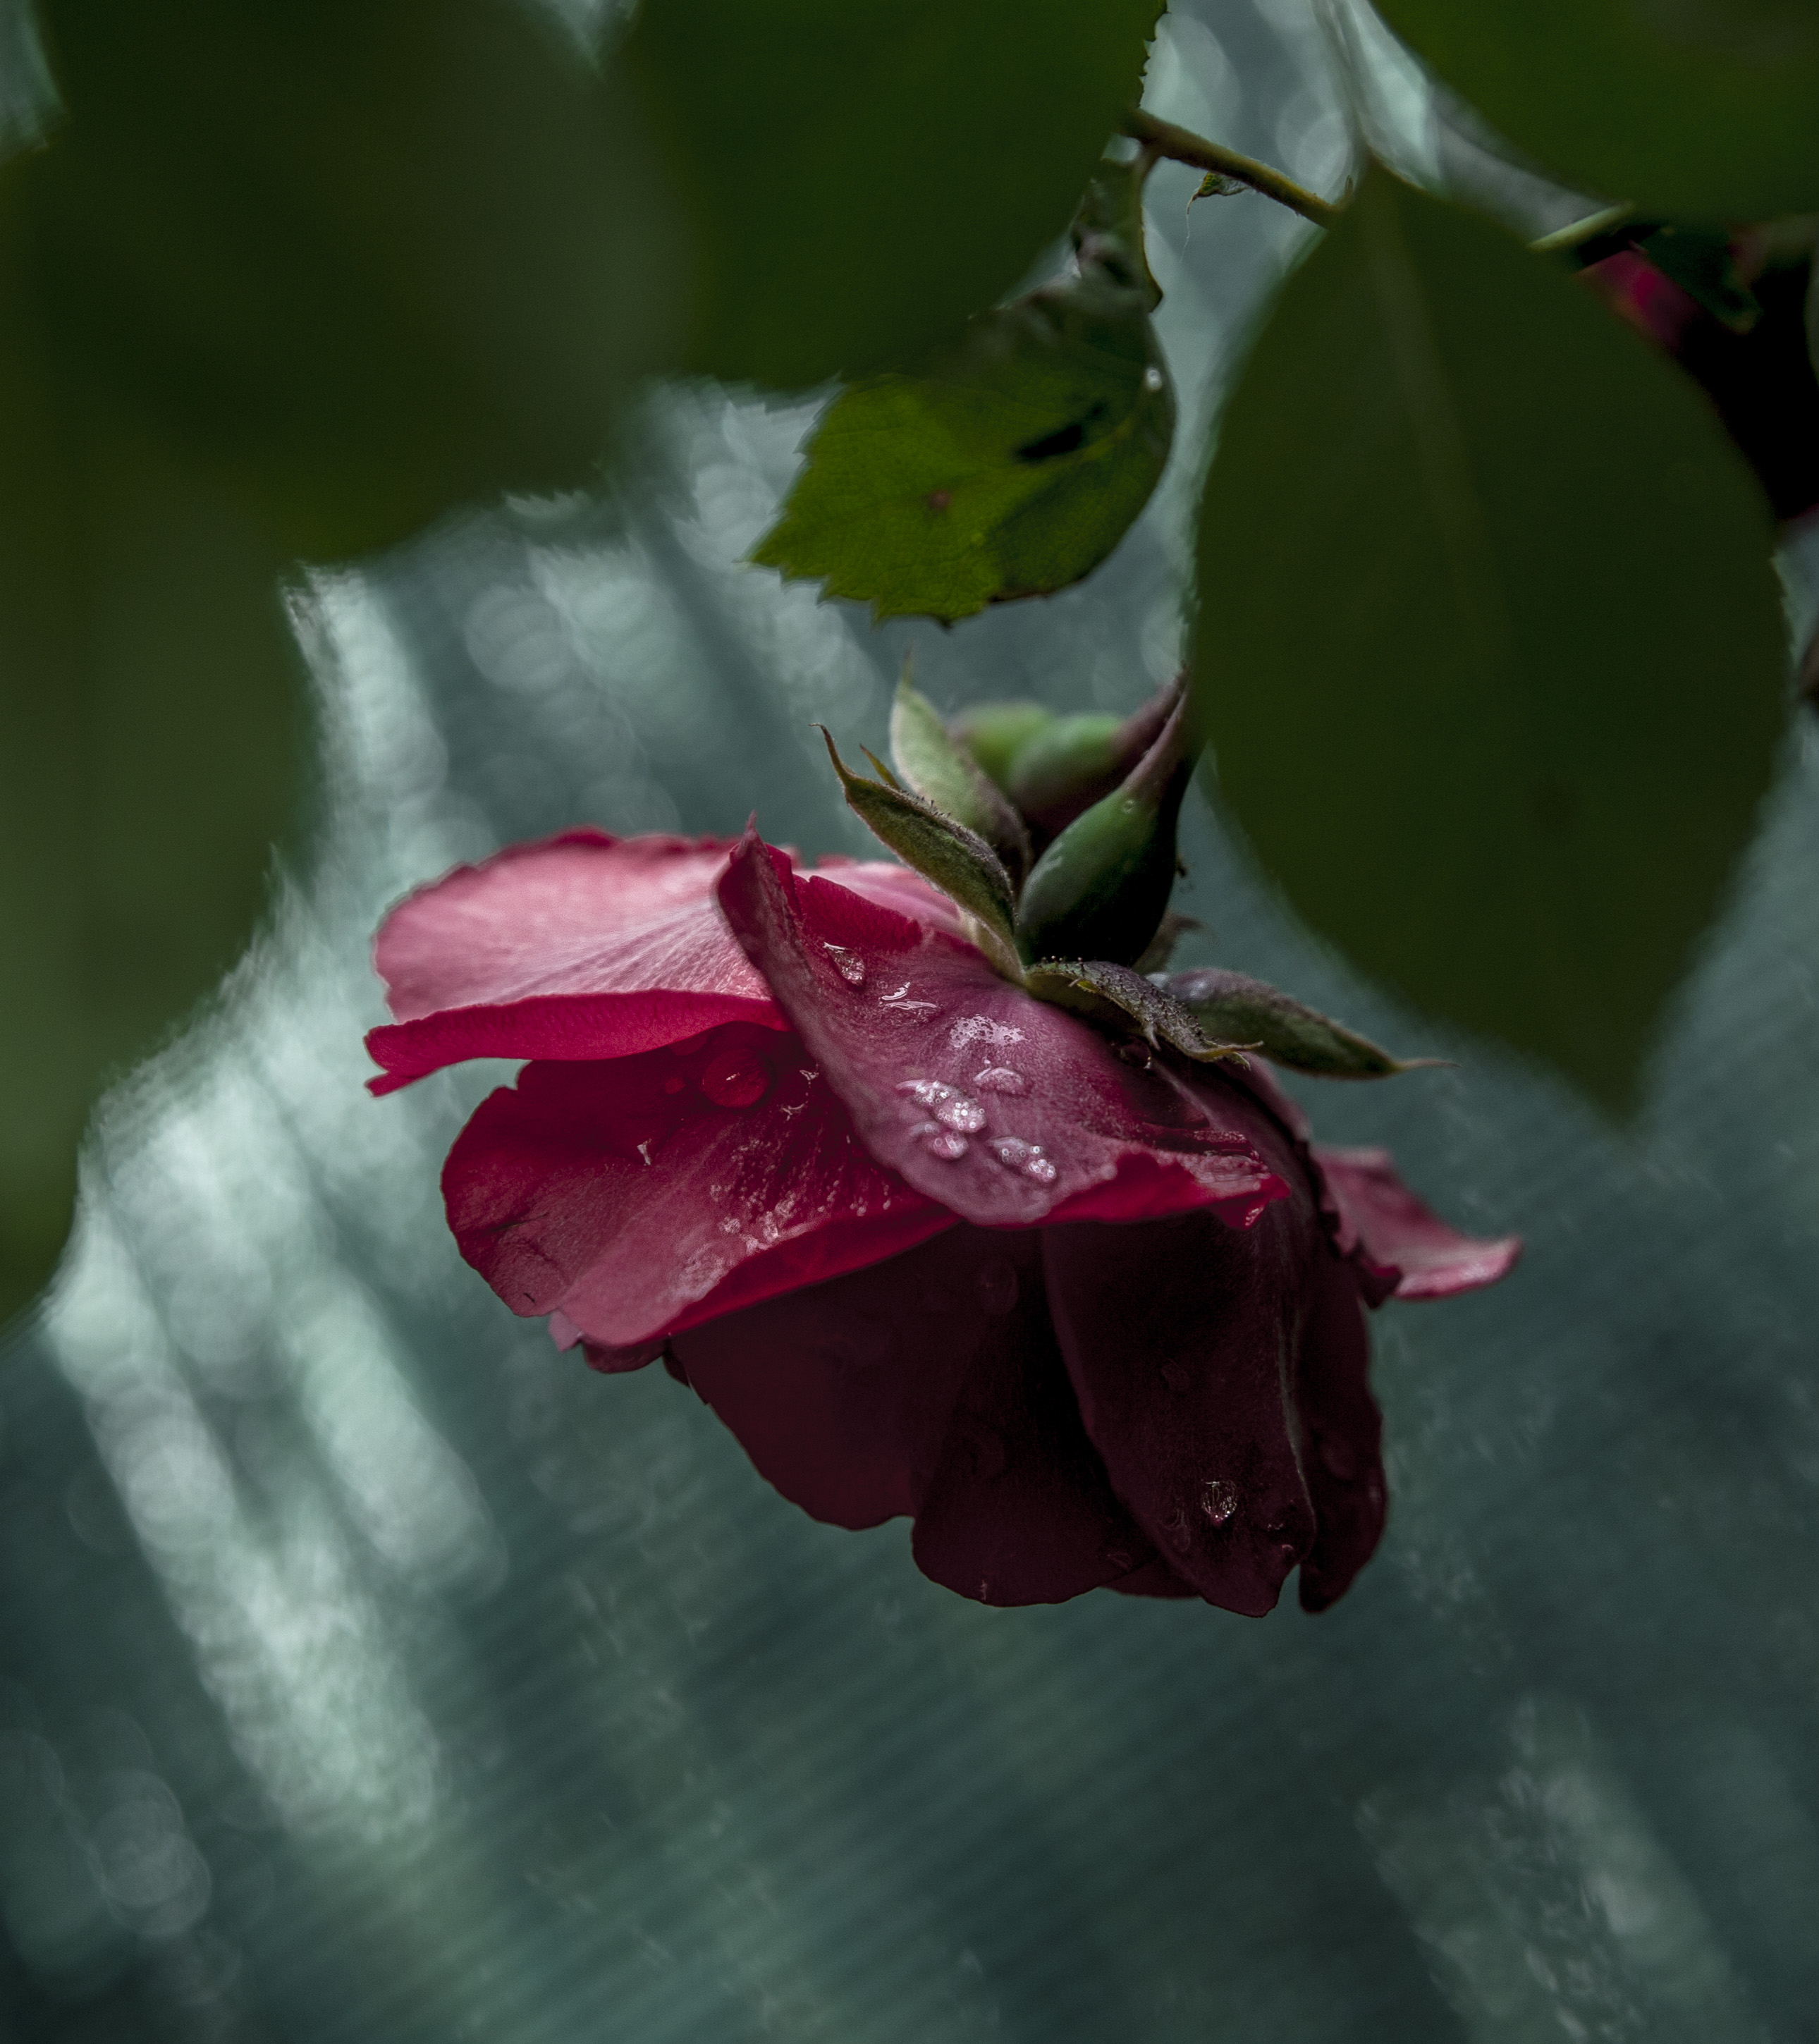
red, pink, flower, rose, love, secret, petal, plant, flowering plant, leaf, botany, bud, plant stem, dicotyledon, camellia, theaceae, magnolia